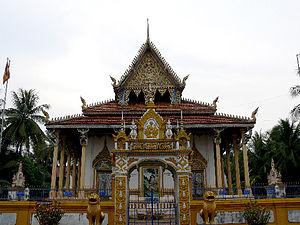
Wat Peapahd à Battambang au Cambodge en mars 2009.
Battambang est une ville du nord-ouest du Cambodge, capitale de la province du même nom, frontalière de la Thaïlande.